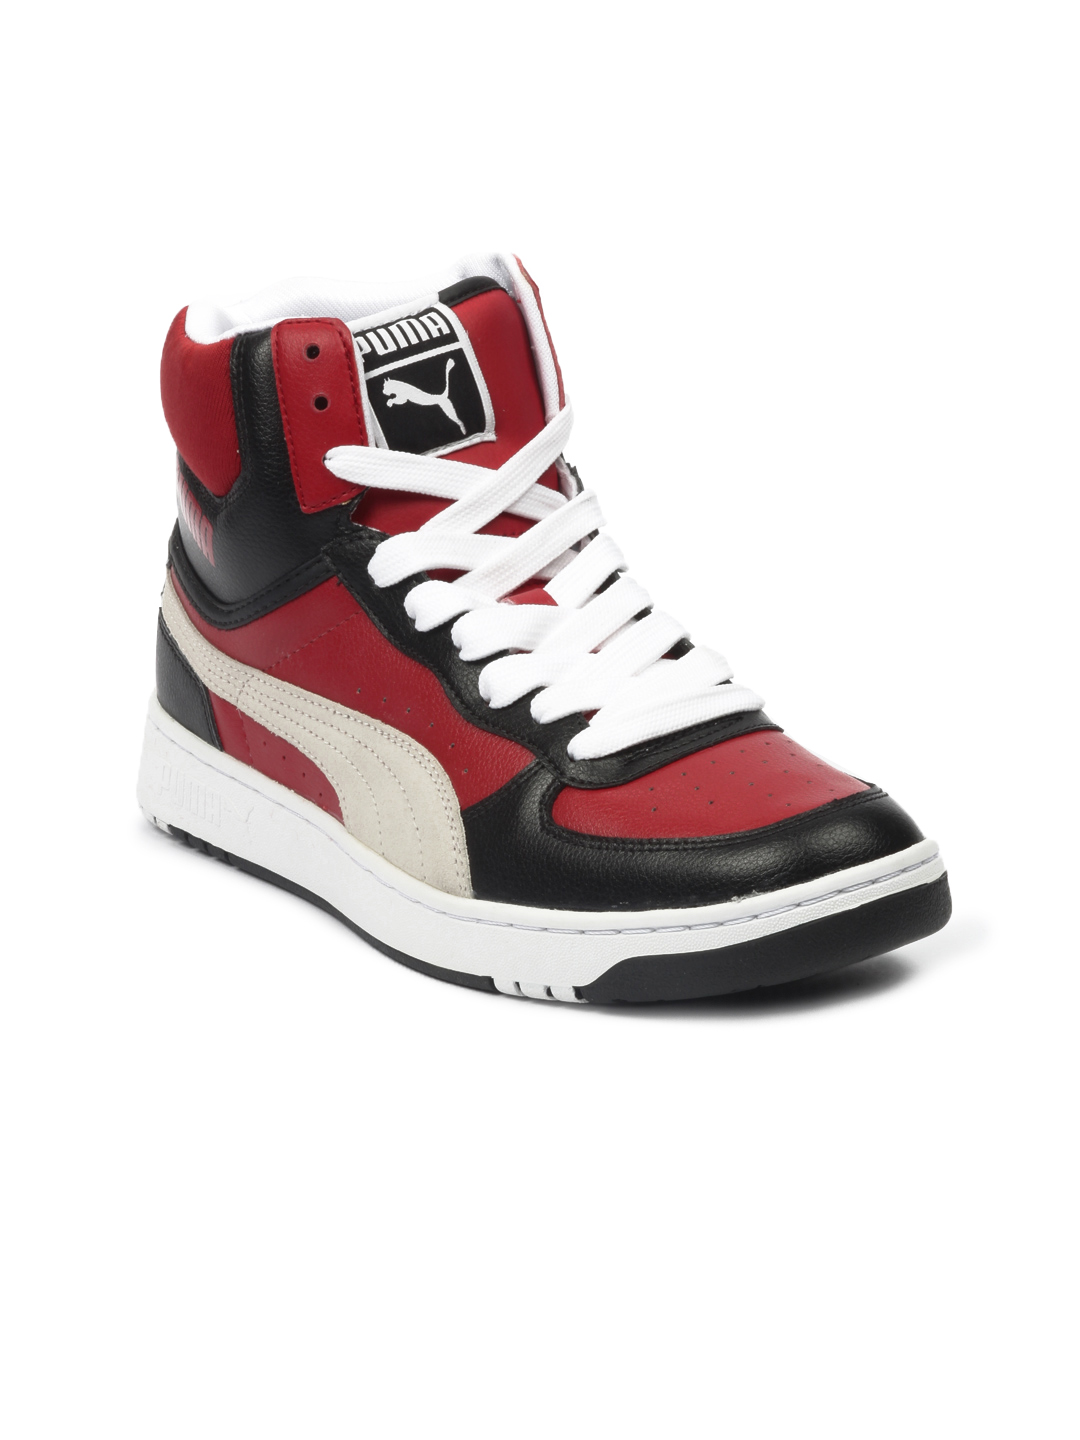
Puma Men Red Contest Hi Shoes
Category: Footwear / Shoes / Casual Shoes
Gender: Men
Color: Red
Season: Summer 2012
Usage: Casual